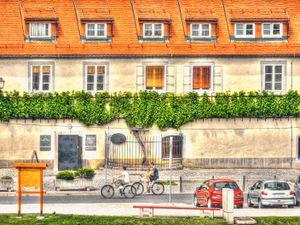
La plantation de la vigne est la première étape de la viticulture. La vigne est une plante pérenne qui peut vivre très longtemps. Il existe encore çà et là des vignes pré-phylloxériques à travers le monde, ces parcelles remontent aux années 1800. La grande majorité des vignes du monde sont quant à elles des plants de vignes greffés.